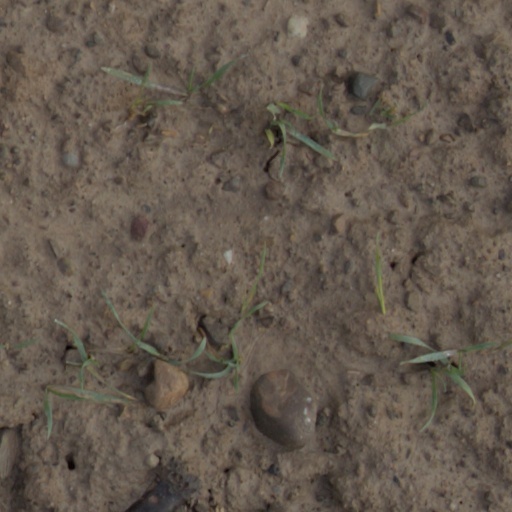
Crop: wheat